Marco Polo Bridge incident

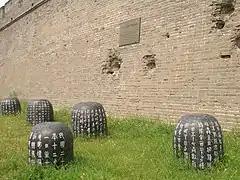
Damage from the Japanese shells on the wall of Wanping Fortress, now marked with a memorial plaque

The heightened tensions of the Marco Polo Bridge incident led directly to full-scale war between the Empire of Japan and the Republic of China, with the Battle of Beiping–Tianjin at the end of July and the Battle of Shanghai in August.